American Radio Archives

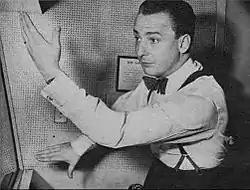
Fletcher Markle directing CBS Radio's "Studio One" (1948).

A full list of all collections held by the American Radio archives can be found on the website of the Thousand Oaks Library. There are forty-four collections listed on their website, though not all are searchable online. Just over half of the collections have online finding aids. Some of the most notable collections and resources include: